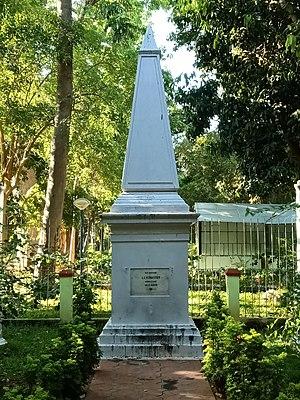
George Samuel Perrottet, né le 23 février 1790 à Praz et mort le 3 janvier 1870 à Pondichéry, est un botaniste et explorateur suisse.